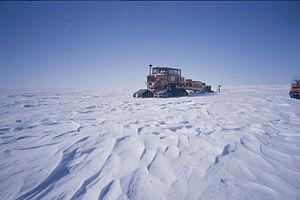
Un sastruga ou zastruga est une ligne de crête tranchante et irrégulière sur une étendue de neige résultant de l'érosion causée par le vent, de la saltation de particules de neige et de leur dépôt dans les régions enneigées, polaires comme tempérées. Les arêtes des sastrugi sont orientées dans la direction des vents dominants, ce qui les distingue des dunes. Les Sastrugi vont de formations de neige délicates et fragiles à de longues crêtes parallèles.